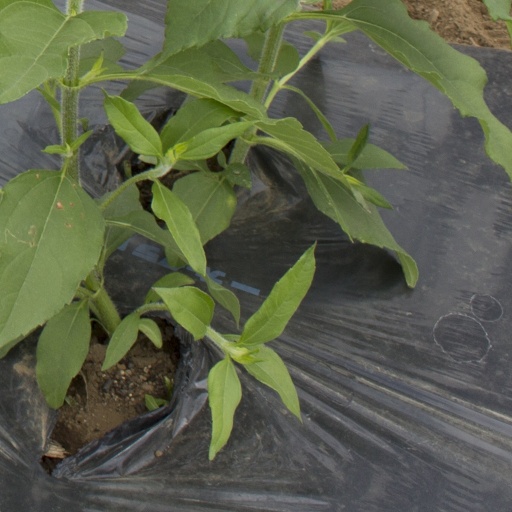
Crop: Jerusalem artichoke